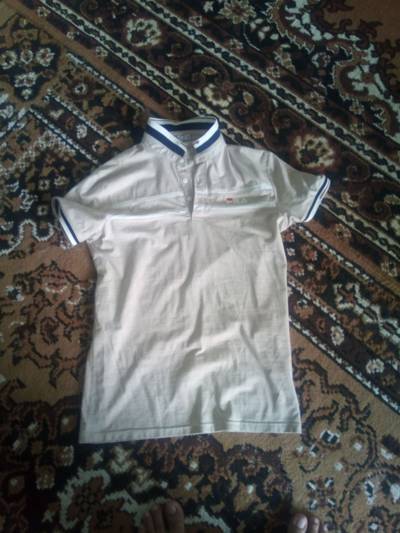
Waste category: clothes